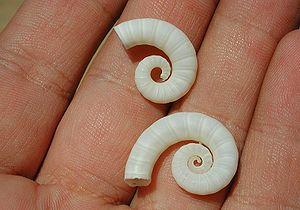
Cette page a pour objet de présenter un arbre phylogénétique des Cephalopoda, c'est-à-dire un cladogramme mettant en lumière les relations de parenté existant entre leurs différents groupes, telles que les dernières analyses reconnues les proposent. Ce n'est qu'une possibilité, et les principaux débats qui subsistent au sein de la communauté scientifique sont brièvement présentés ci-dessous, avant la bibliographie.